Armed Forces of Equatorial Guinea

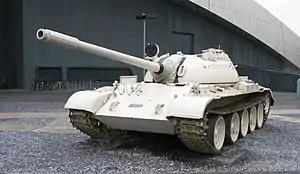
A T-55 Main Battle Tank

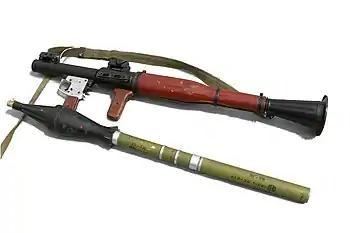
An RPG-7 Rocket-propelled grenade launcher

The Equatorial Guinea Air Corps was founded in 1979 with mainly French and Spanish air frames. In 2005, 4 Su 25s including 2 Su-25UB combat trainers were delivered to the Equatorial Guinea Air Corps. The current status of the aircraft is unknown. In 2015 two CASA C-295 (one transport and one surveillance) aircraft were ordered for delivery from September 2016.